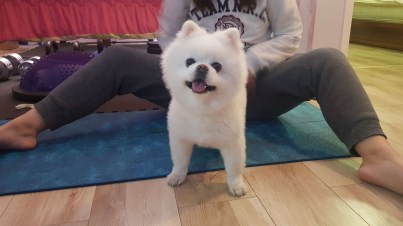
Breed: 1936-n000005-Pomeranian